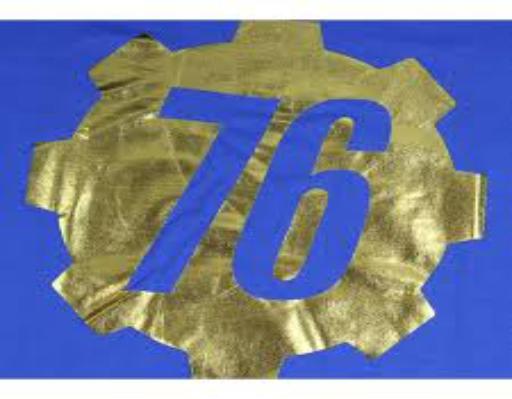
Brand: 76
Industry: Clothes